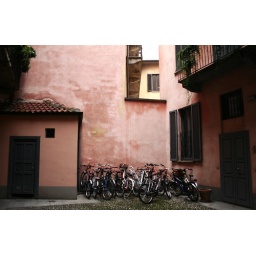
Pink house with lots of bikes in Milan